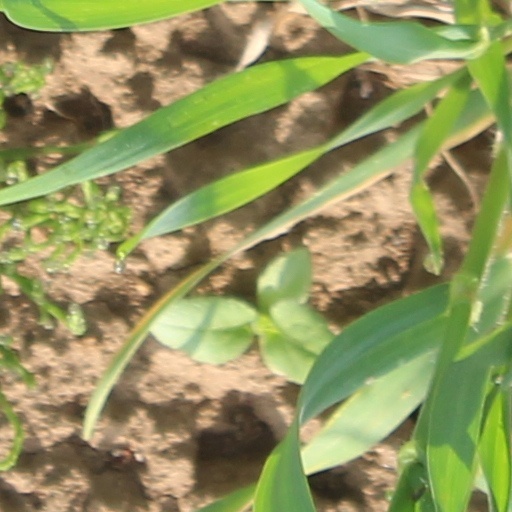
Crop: wheat